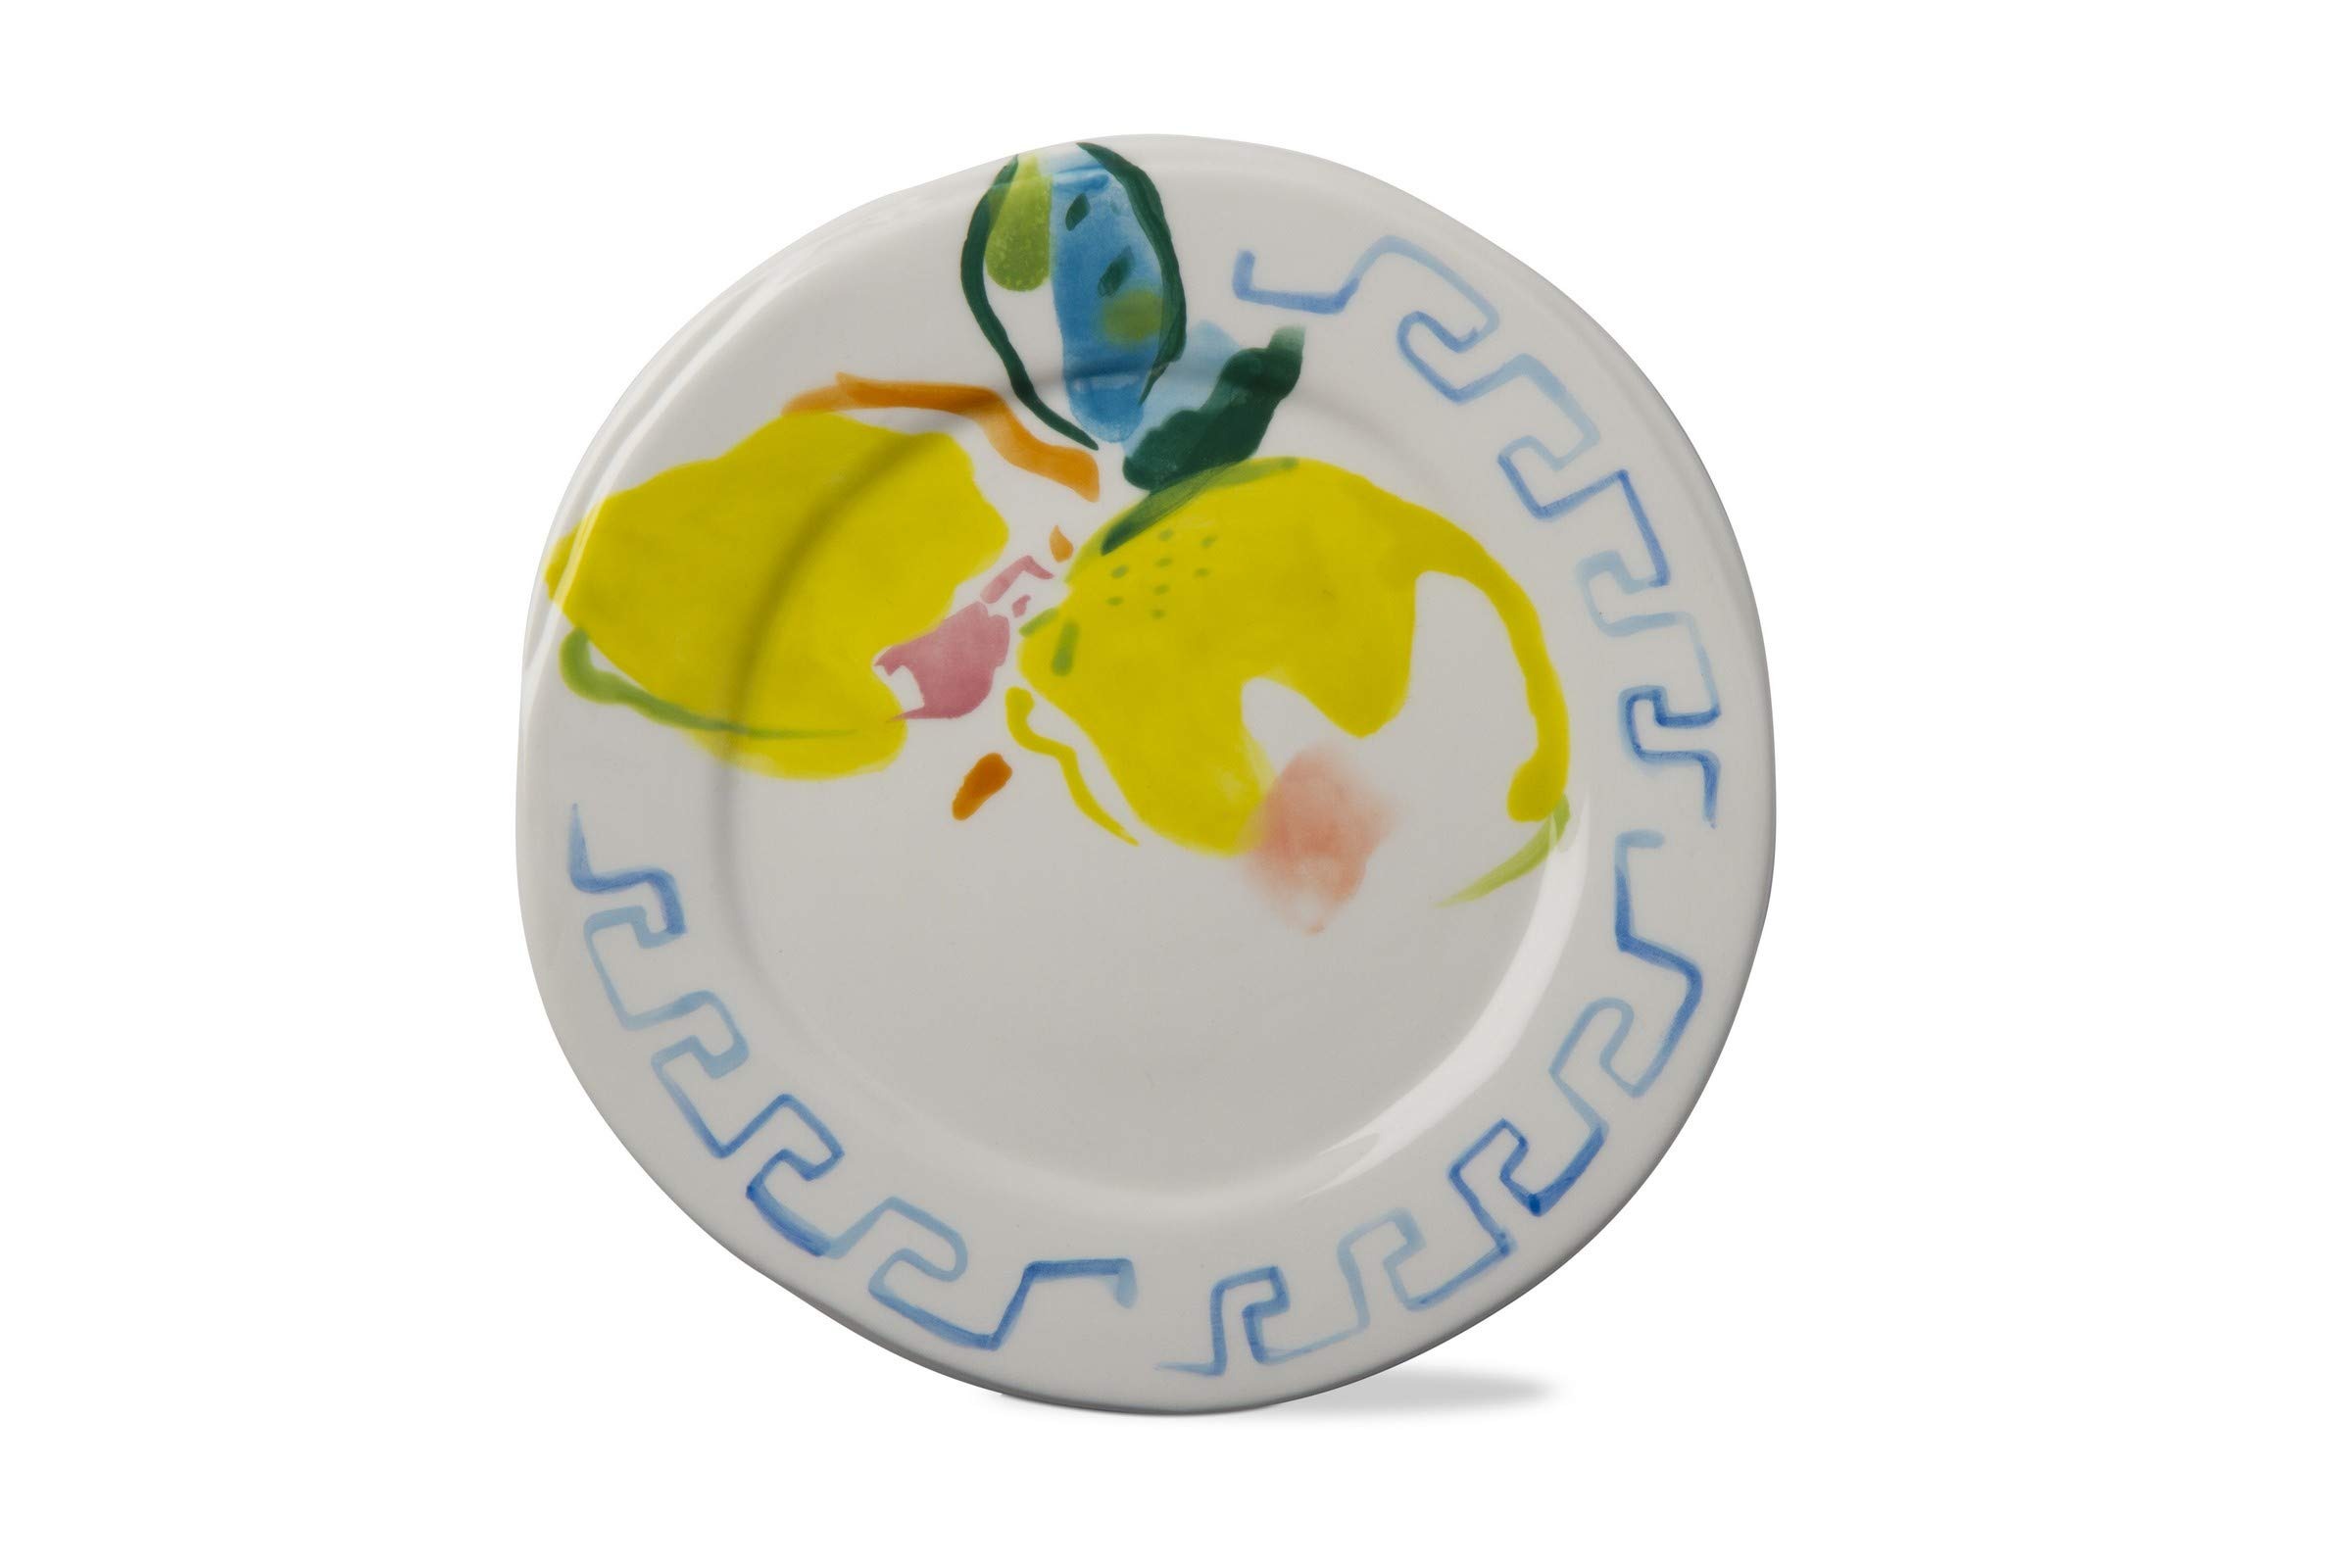
Item Name: TAG Dolce Vita Lemons Appetizer Plate Dinnerware Serving Plate Yellow
Bullet Point 1: A wonderful piece from the tag La Dolce Vita collection. Makes a perfect gift or collect them all for yourself.
Bullet Point 2: This beautiful appetizer plate features an organic shape with hand painted design. Enjoy an appetizer or snack on a tag app plate
Bullet Point 3: SIZE: Product measures .65inH x 7inL x 7inW
Bullet Point 4: QUALITY MATERIALS: Product made of earthenware
Bullet Point 5: USES: Perfect for decorating or makes a great gift
Product Description: This beautiful appetizer plate features an organic shape with a hand-Painted design. This wonderful product also can make a wonderful gift for a friend or loved one!
Value: 1.0
Unit: Count

Price: 16.99